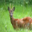
Label: deer